Circumferential Road 1

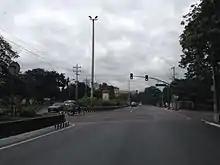
Padre Burgos Avenue near its intersection with Maria Orosa Avenue

Between Arlegui Street and Ayala Bridge, which crosses the Pasig River and Isla de Convalecencia, C-1 is known as P. Casal Street. It passes the Technological Institute of the Philippines campus in Quiapo and enters San Miguel after crossing the Estero de San Miguel. It intersects with General Solano Street and Carlos Palanca Sr. Street, which provides access to the Malacañang Palace complex and the commercial area of Quiapo, respectively, before reaching the Ayala Bridge.